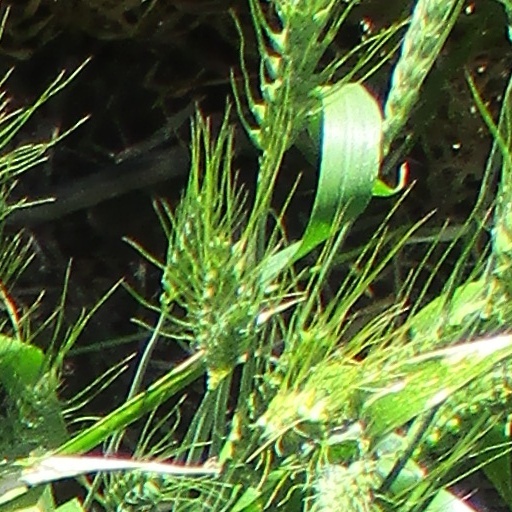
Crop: wheat